Geoffrey Whiskard

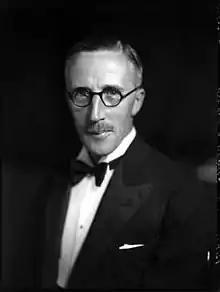
Sir Geoffrey Whiskard, c. 12 September 1935

Sir Geoffrey Granville Whiskard (19 August 1886 – 19 May 1957) was a British civil servant and diplomat.